Cement industry in Taiwan

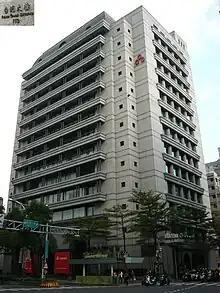
Headquarters office of Taiwan Cement in Zhongshan District, Taipei.

All of cement mines in Taiwan and 80% of cement production facilities are located in the east coast of Taiwan. Asia Cement Corporation has facilities of 5 million tons production capacity in Taiwan and 22 million tons in Mainland China, while Taiwan Cement has 11 million tons in Taiwan and 60 million tons in the mainland.